Socrates Tzartos

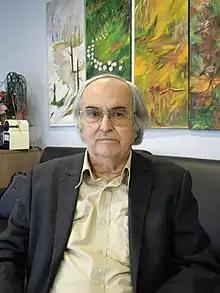
Tzartos at his office at the Pasteur Hellenic Institute

Socrates Tzartos is a Greek biologist and neuro-immunologist. He is professor emeritus of the Department of Pharmacy of the University of Patras, and a researcher emeritus of the Department of Neurobiology of the Hellenic Pasteur Institute in Athens.